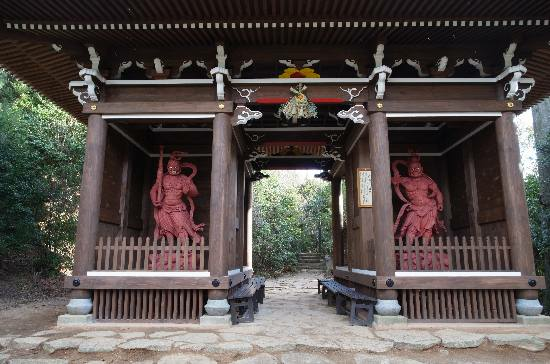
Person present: Yes